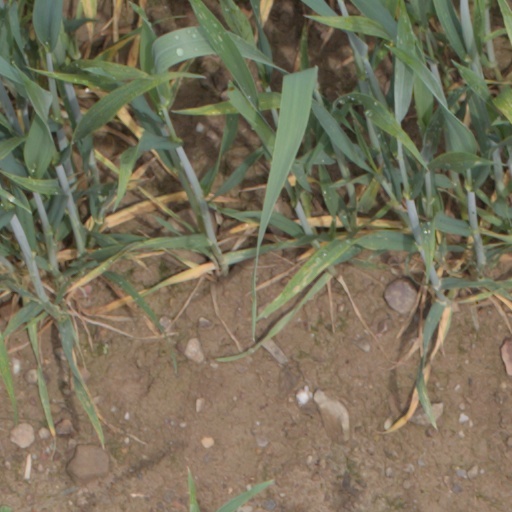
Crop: wheat